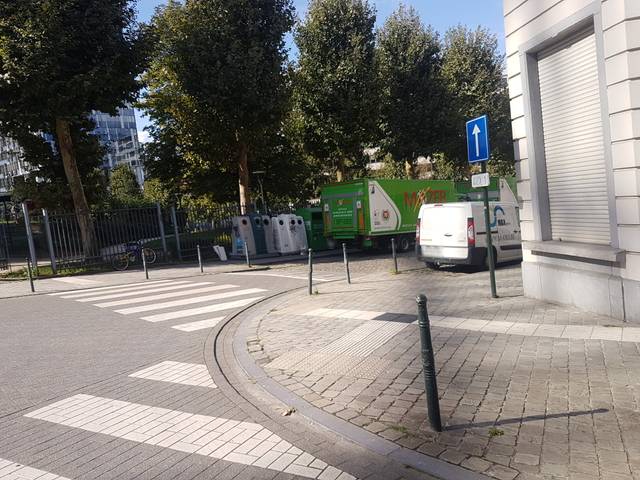
Region: Belgium
Coordinates: 50.844, 4.379